National Register of Historic Places listings in Potter County, Texas

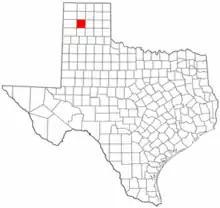
Location of Potter County in Texas

This is intended to be a complete list of properties and districts listed on the National Register of Historic Places in Potter County, Texas. Five districts including one national monument and 32 individual properties are listed on the National Register in the county. Thirteen of the county's Recorded Texas Historic Landmarks are included in the National Register.